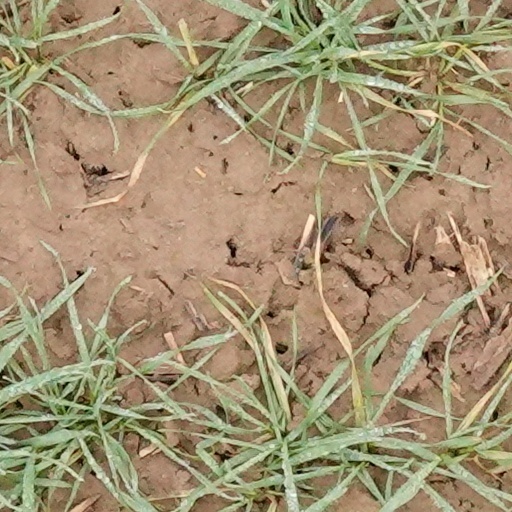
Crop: wheat